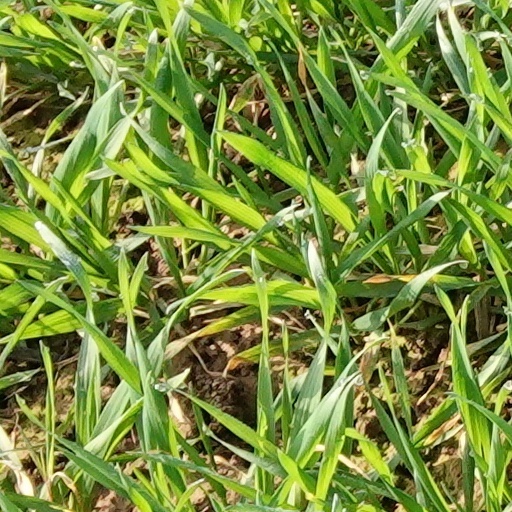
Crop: wheat